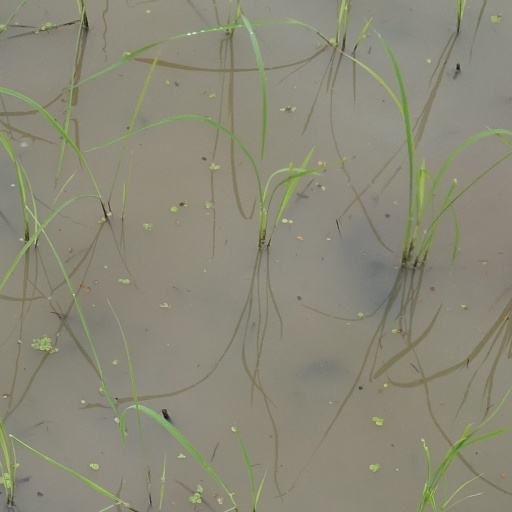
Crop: rice